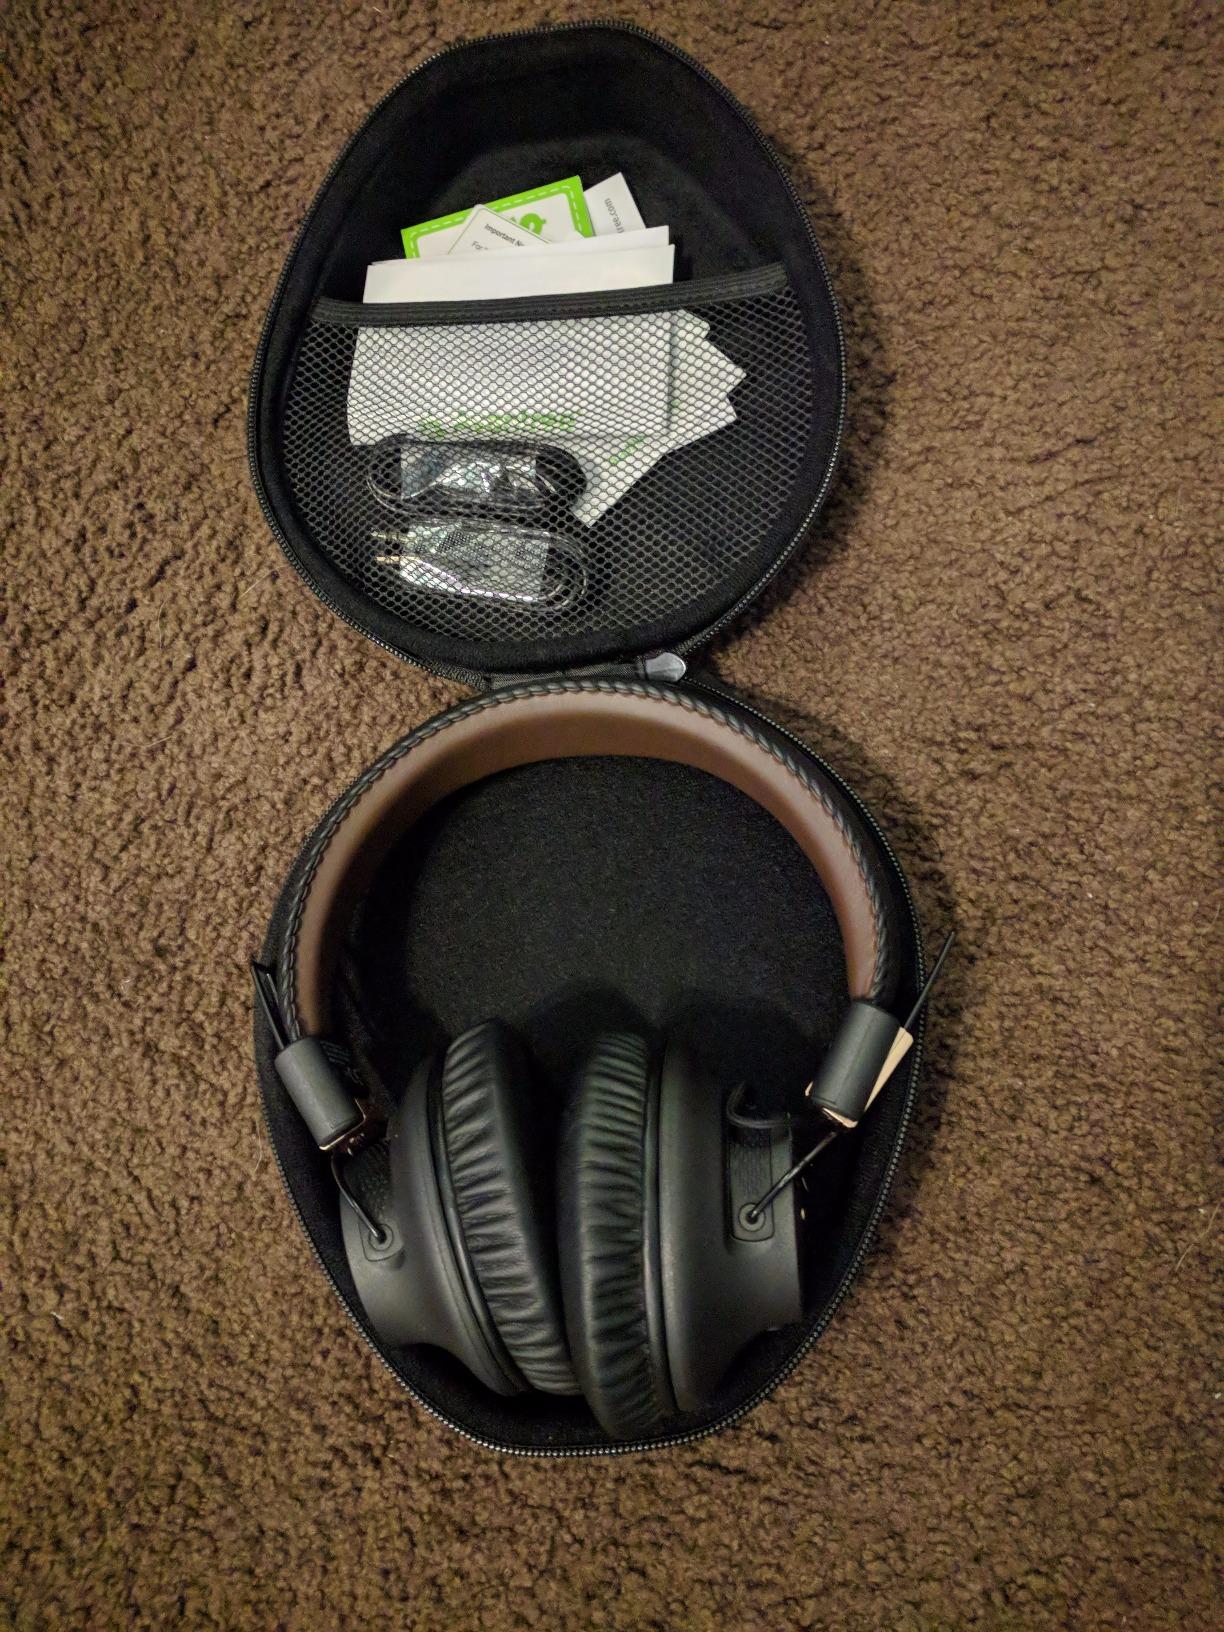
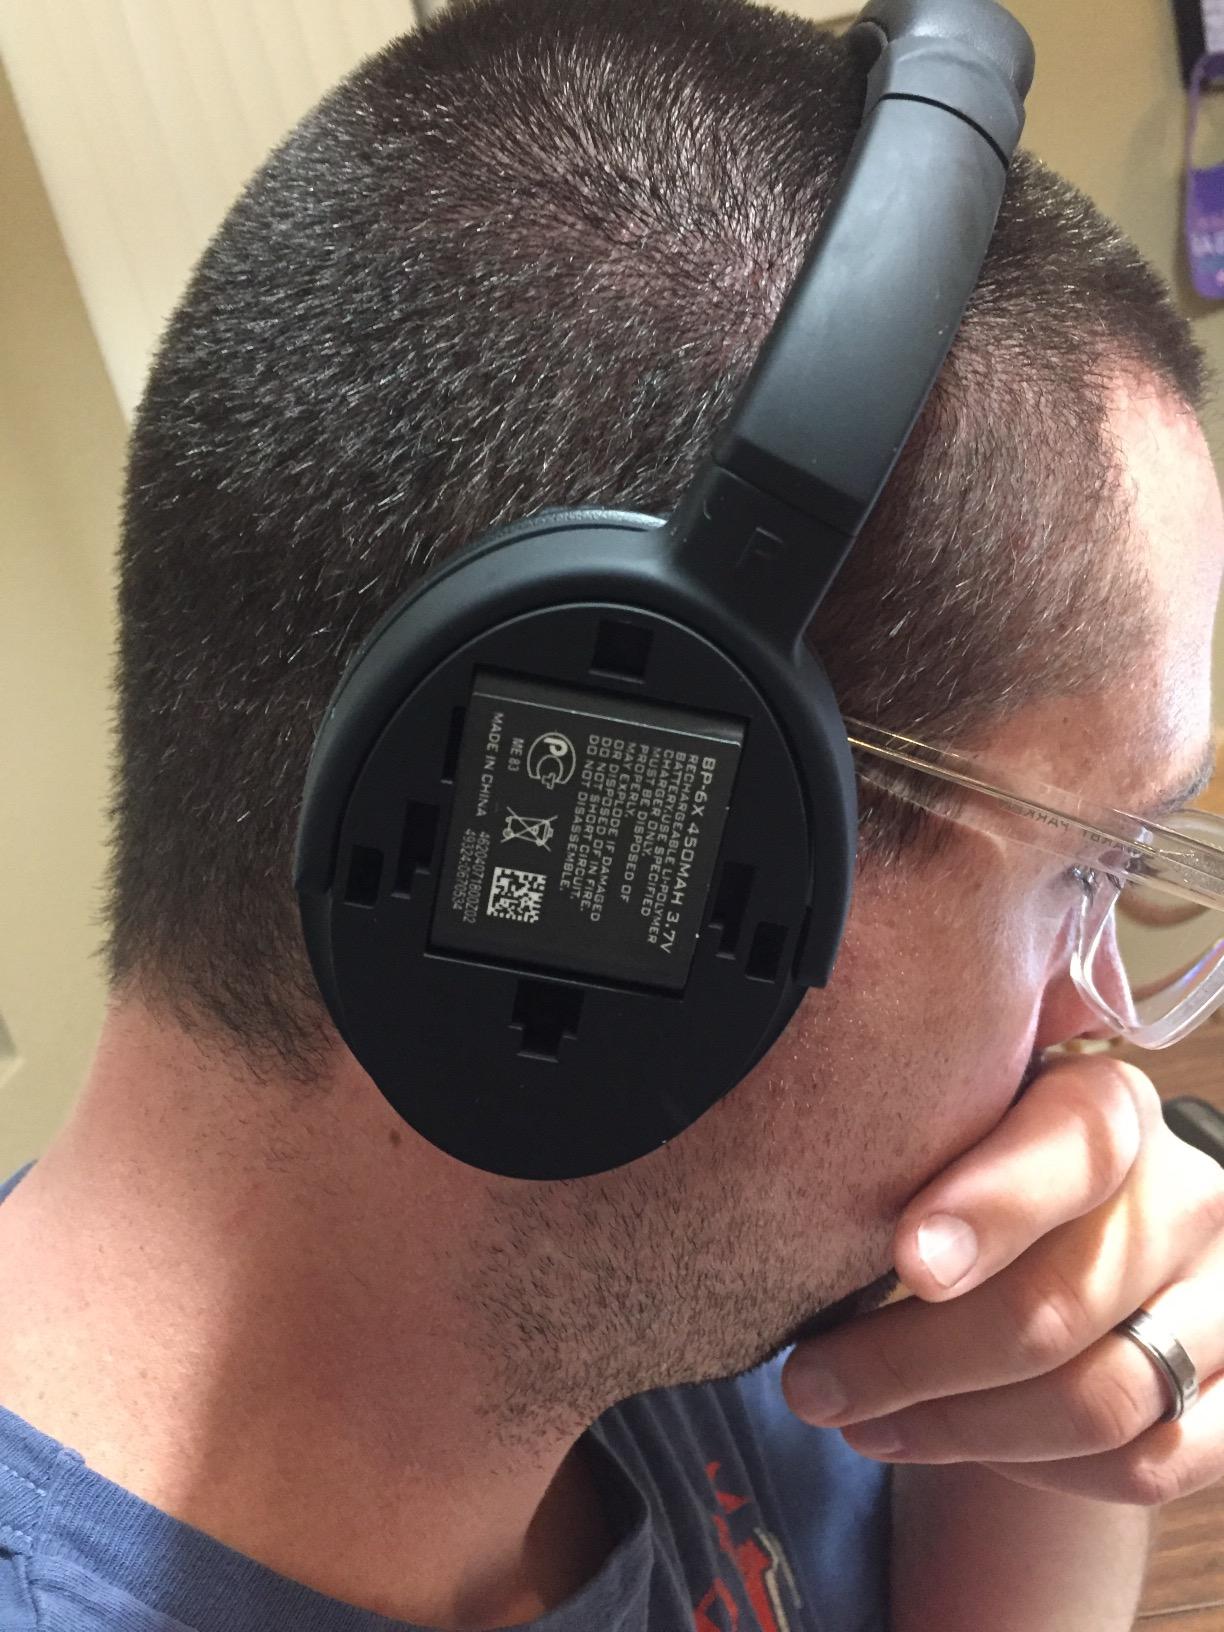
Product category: headphones
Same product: no